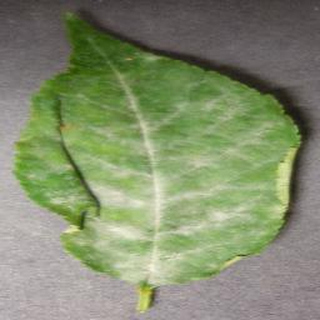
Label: cherry_powdery_mildew